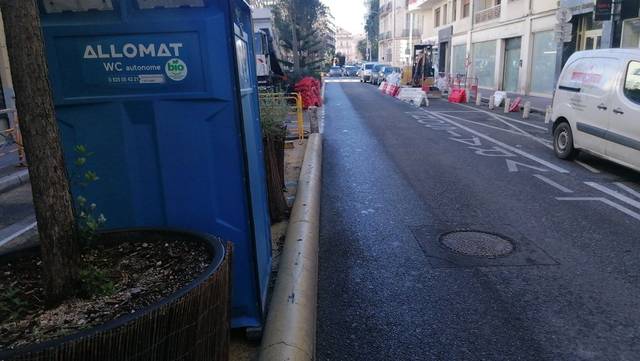
Region: France
Coordinates: 43.697, 7.262